Panevėžys

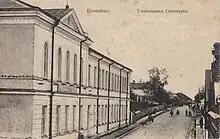
Panevėžys Teachers Seminary, the first high school in the Russian Empire with lectures of Lithuanian language

The city was severely damaged during the war with Moscow in 1654–1667 and the Great Northern War of 1700–1721, thus only 18 families lived in Old Panevėžys in 1720 and 90 families in New Panevėžys in 1738. In the second half of the 18th century, Panevėžys, like many other small cities affected by the wars, consisted almost exclusively of wooden one-storey houses. In 1727, on the western side of the New Panevėžys Square, the construction of the ensemble of the Piarists Monastery was started: the monastery building, the church and the college (to be rebuilt after the fire of 1790 with a Classicist style stone masonry church). New buildings and the wooden synagogue built in 1794 did not change the city plan, but highlighted the city center, which had no striking accents in terms of size and spatial composition. Of these buildings, only the church has survived to this day, while others were damaged during the World War II and were demolished in the post-war years. The houses around the city's square highlighted its space, while the part of the city beyond the river (Old Panevėžys) had a typical rural view.